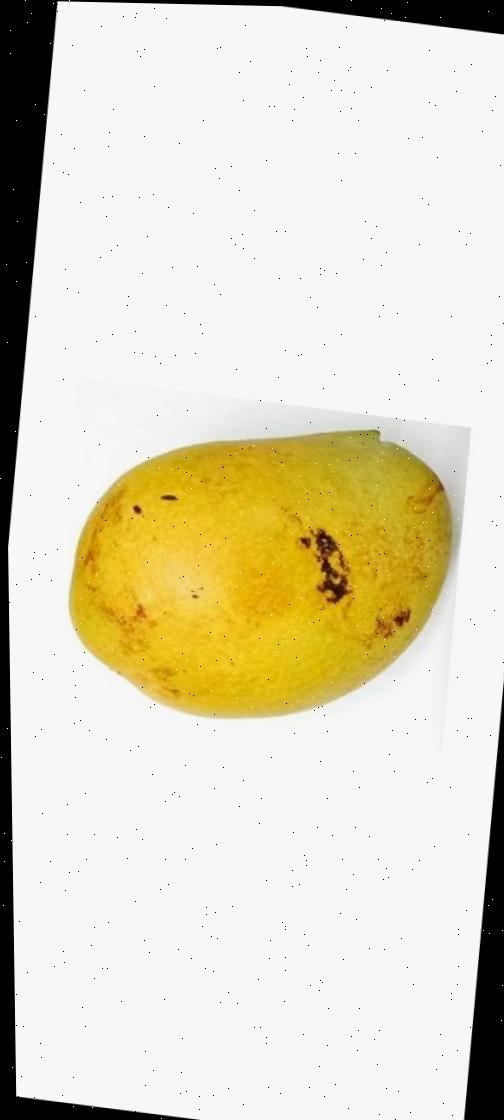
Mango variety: Bari-11